Old City of Hebron

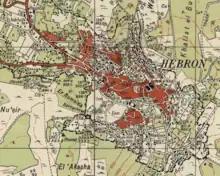
1940s Survey of Palestine map of the city

The present Old City was first settled in either the Greek or at the latest by Roman times. It was settled in the valley downhill from Tel Rumeida, considered to be the center of biblical Hebron. It was not until the start of the Abbasid Caliphate that the current city became the center of Hebron, building up around the focal point of the Cave of the Patriarchs.